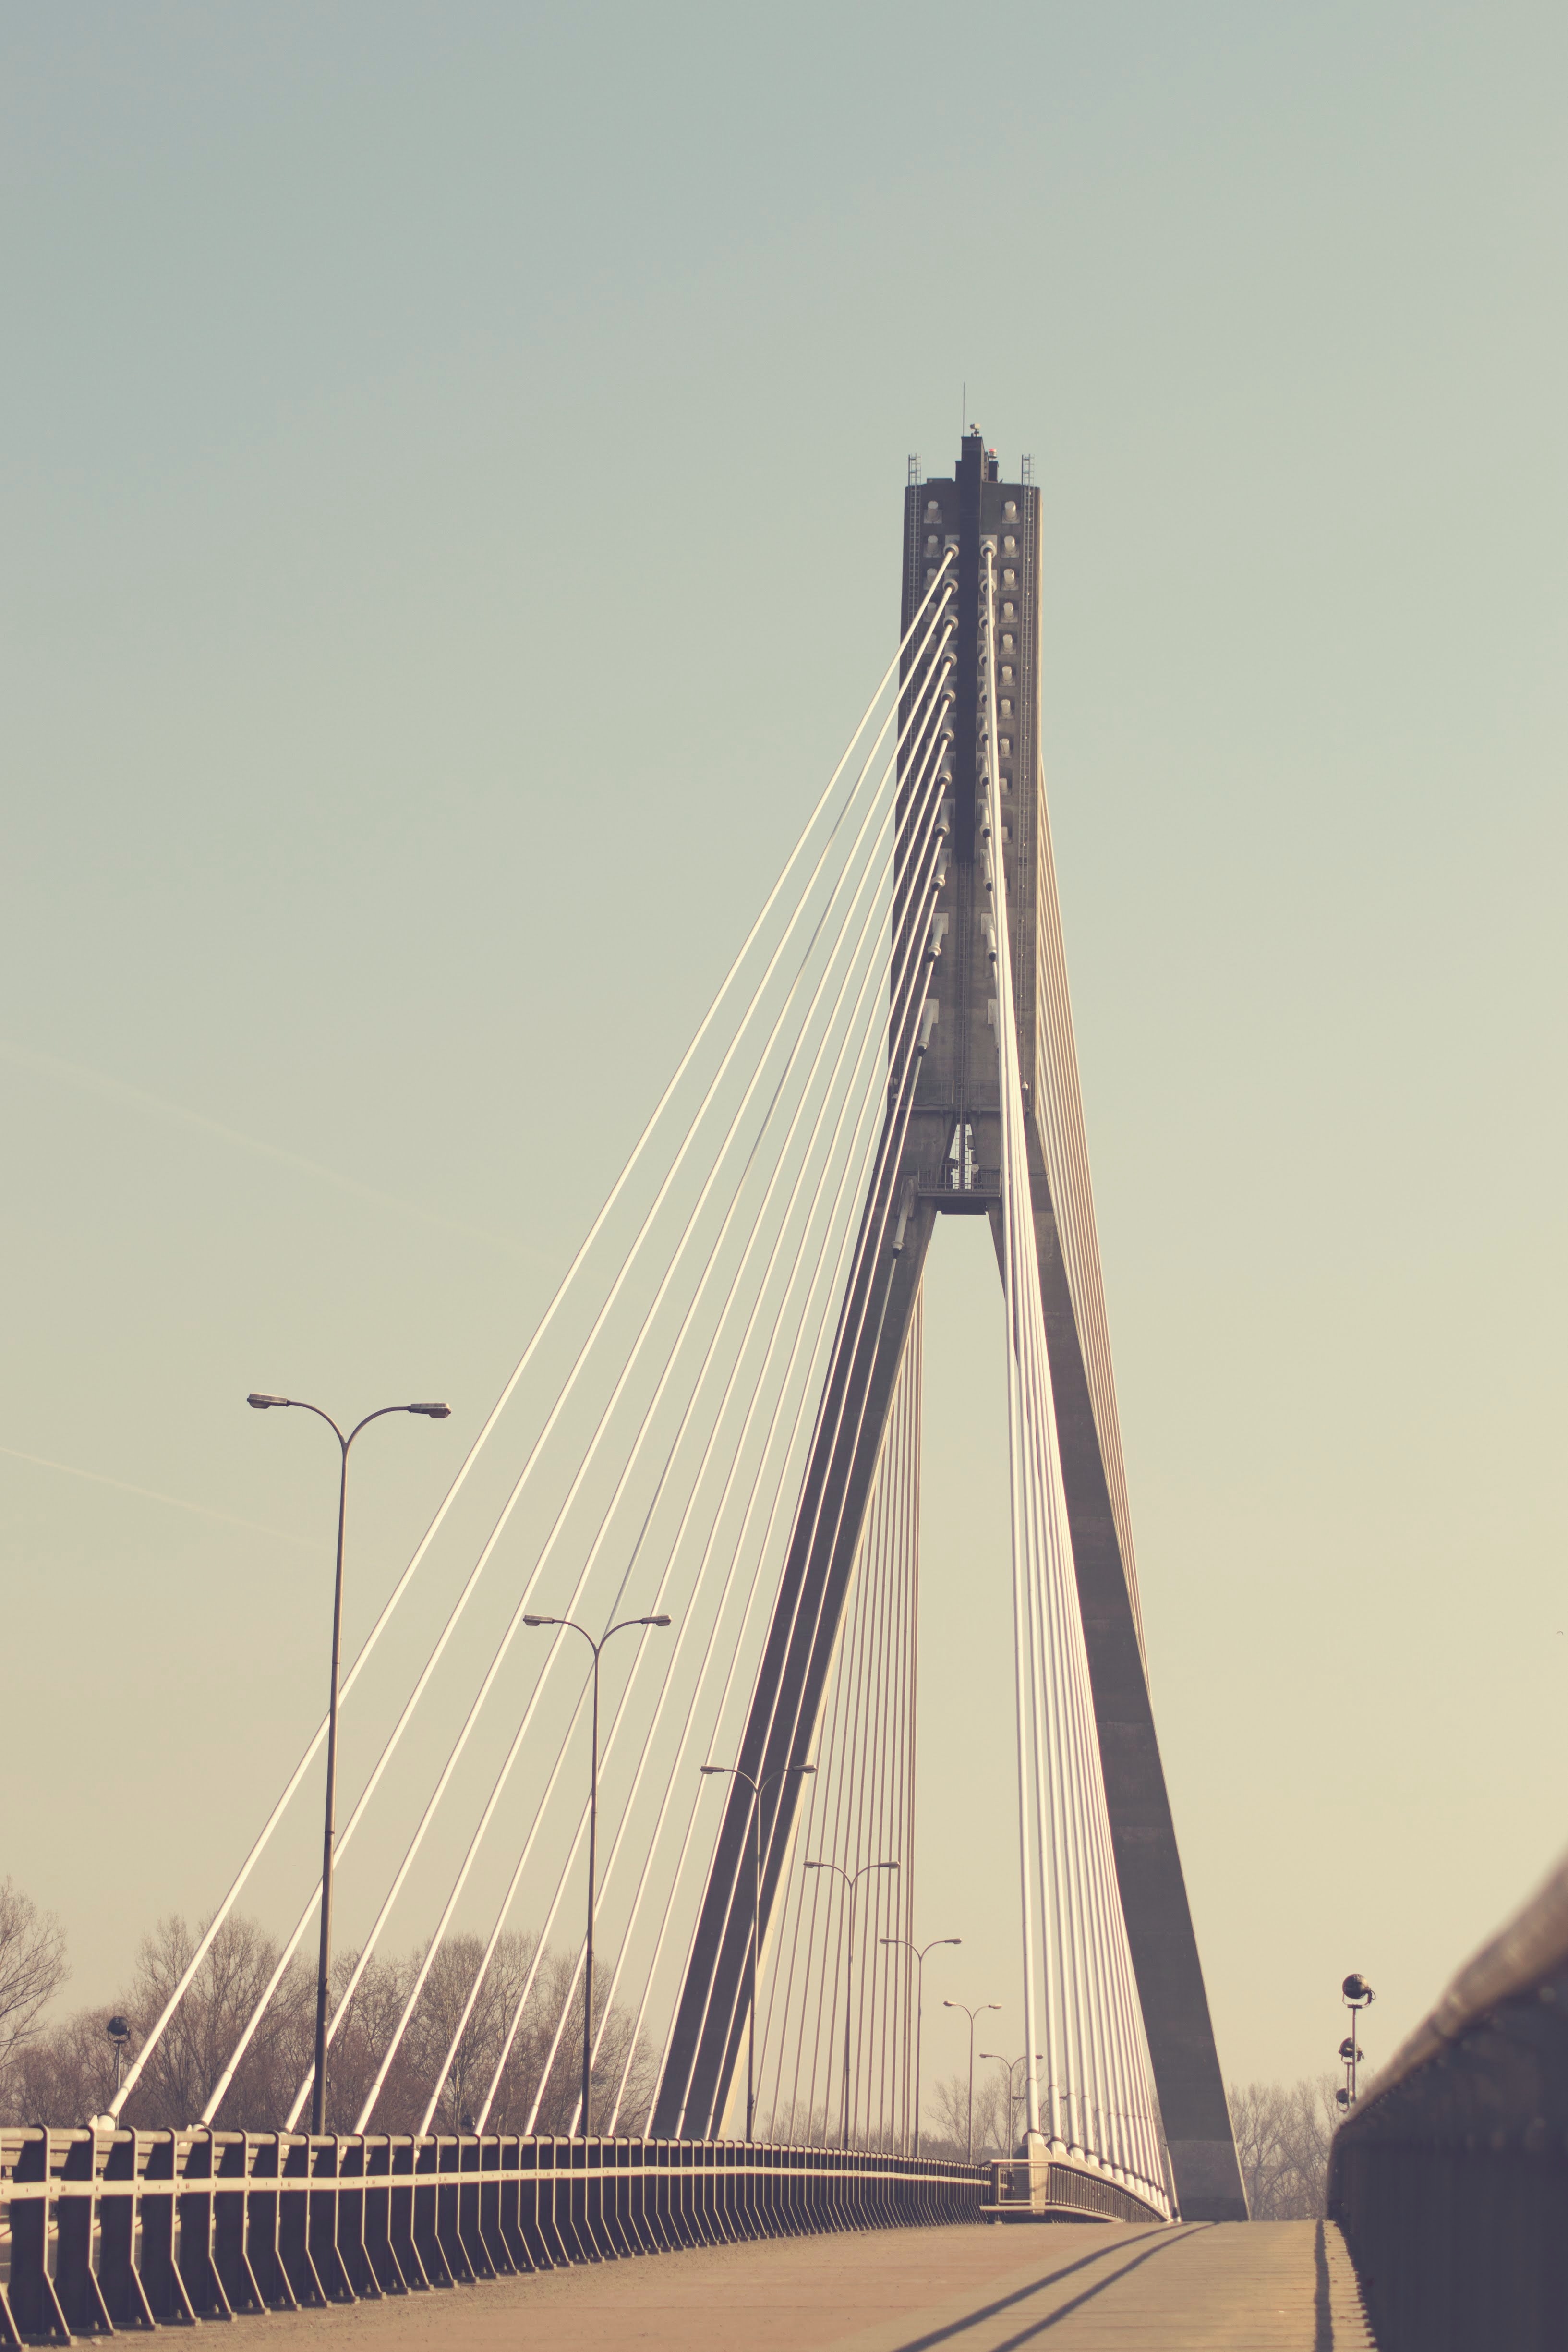
cable stayed bridge, extradosed bridge, bridge, suspension bridge, fixed link, skyway, landmark, sky, architecture, brug, tied arch bridge, nonbuilding structure, concrete bridge